Schopp station

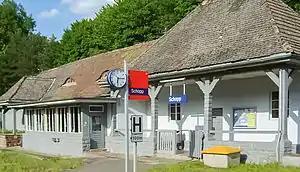
Entrance building

Schopp station is a station in the village of Schopp in the German state of Rhineland-Palatinate. Deutsche Bahn classifies it as a category 6 station and it has two platform tracks. The station is located in the network of the Verkehrsverbund Rhein-Neckar (Rhine-Neckar transport association, VRN) and belongs to fare zone 824. Its address is "Bahnhofstraße 16".